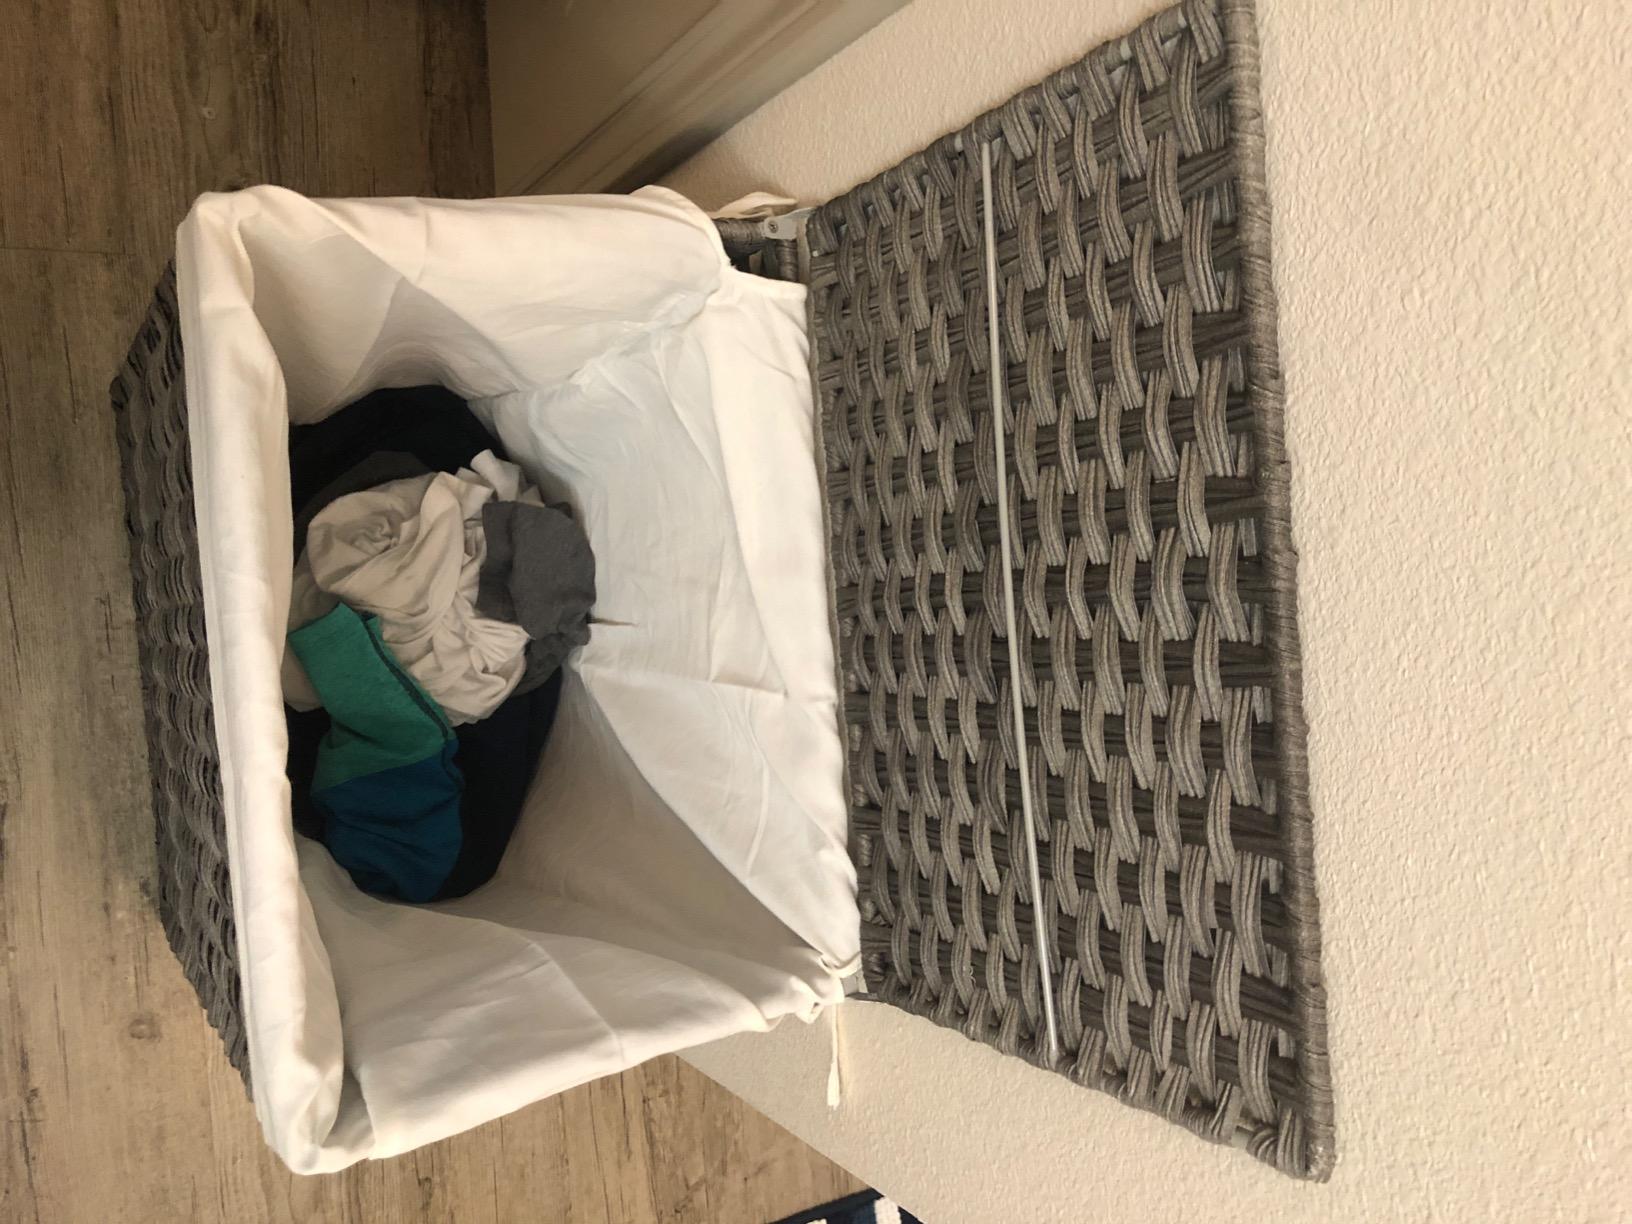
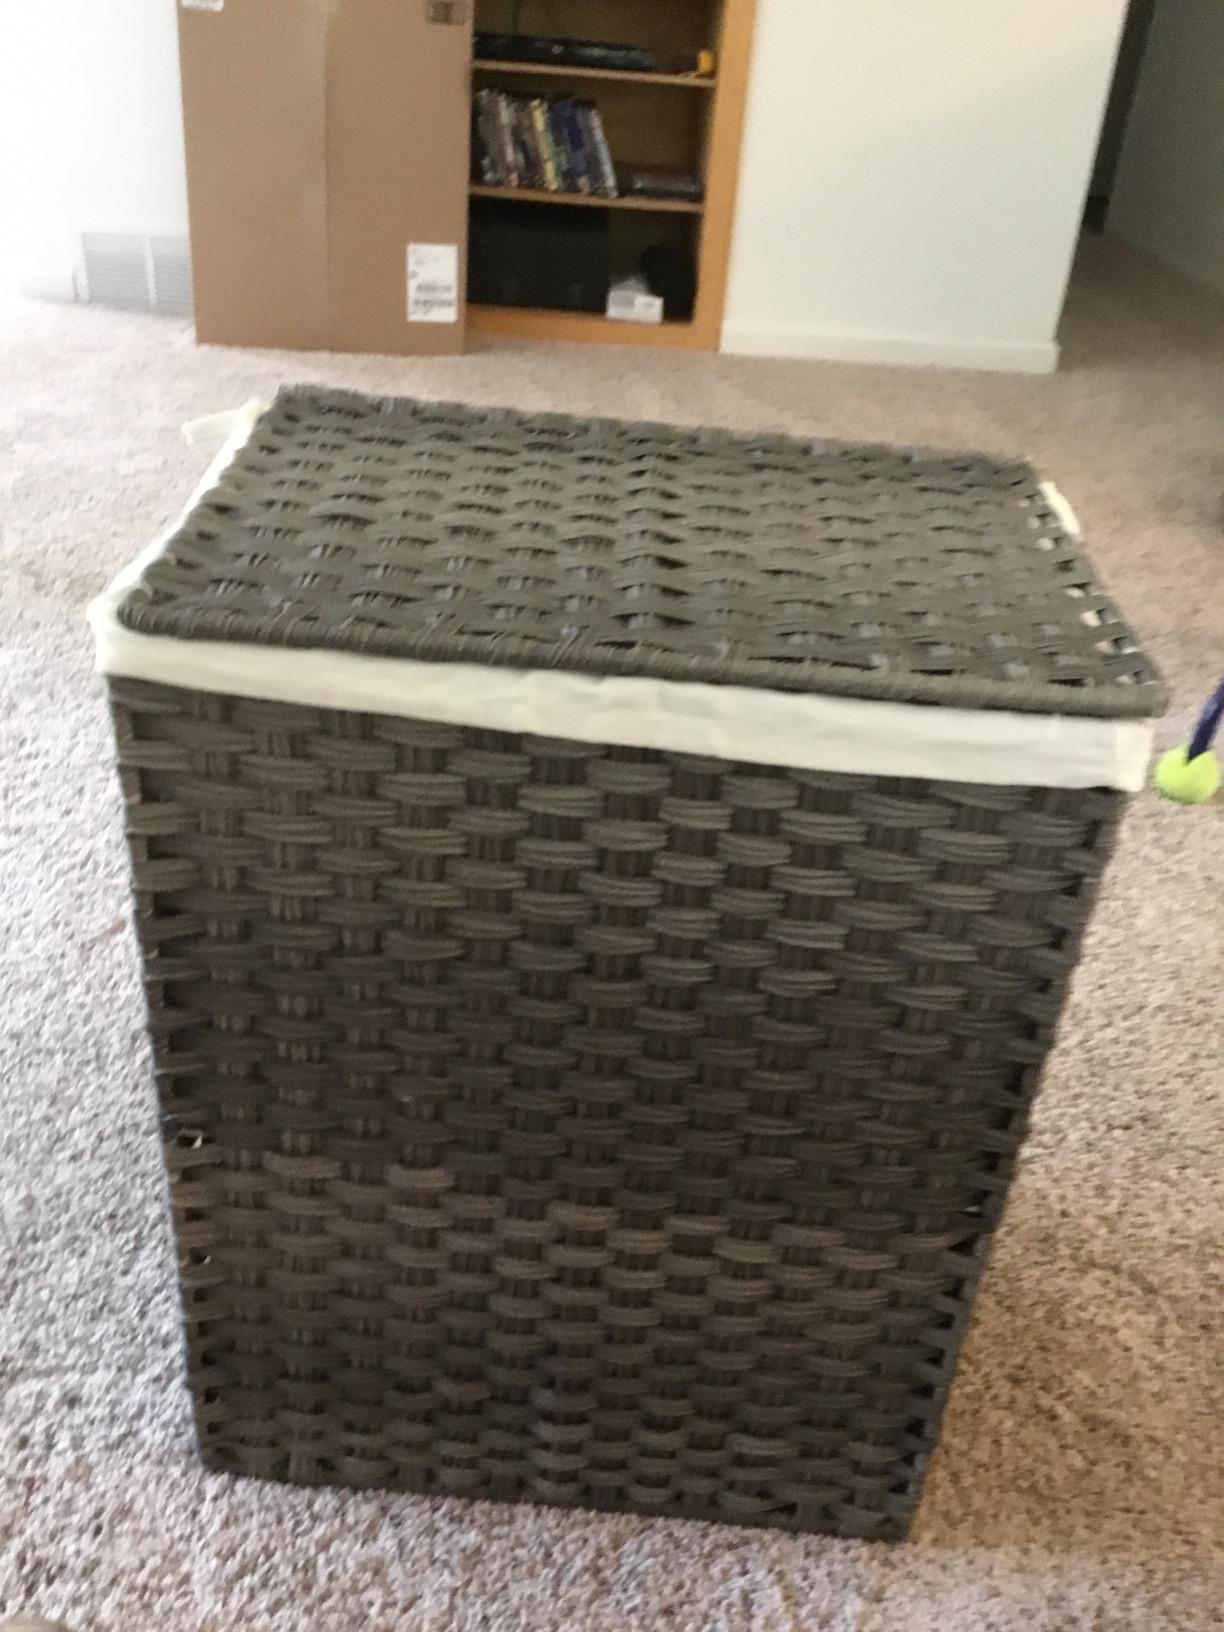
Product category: items_hamper
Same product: yes